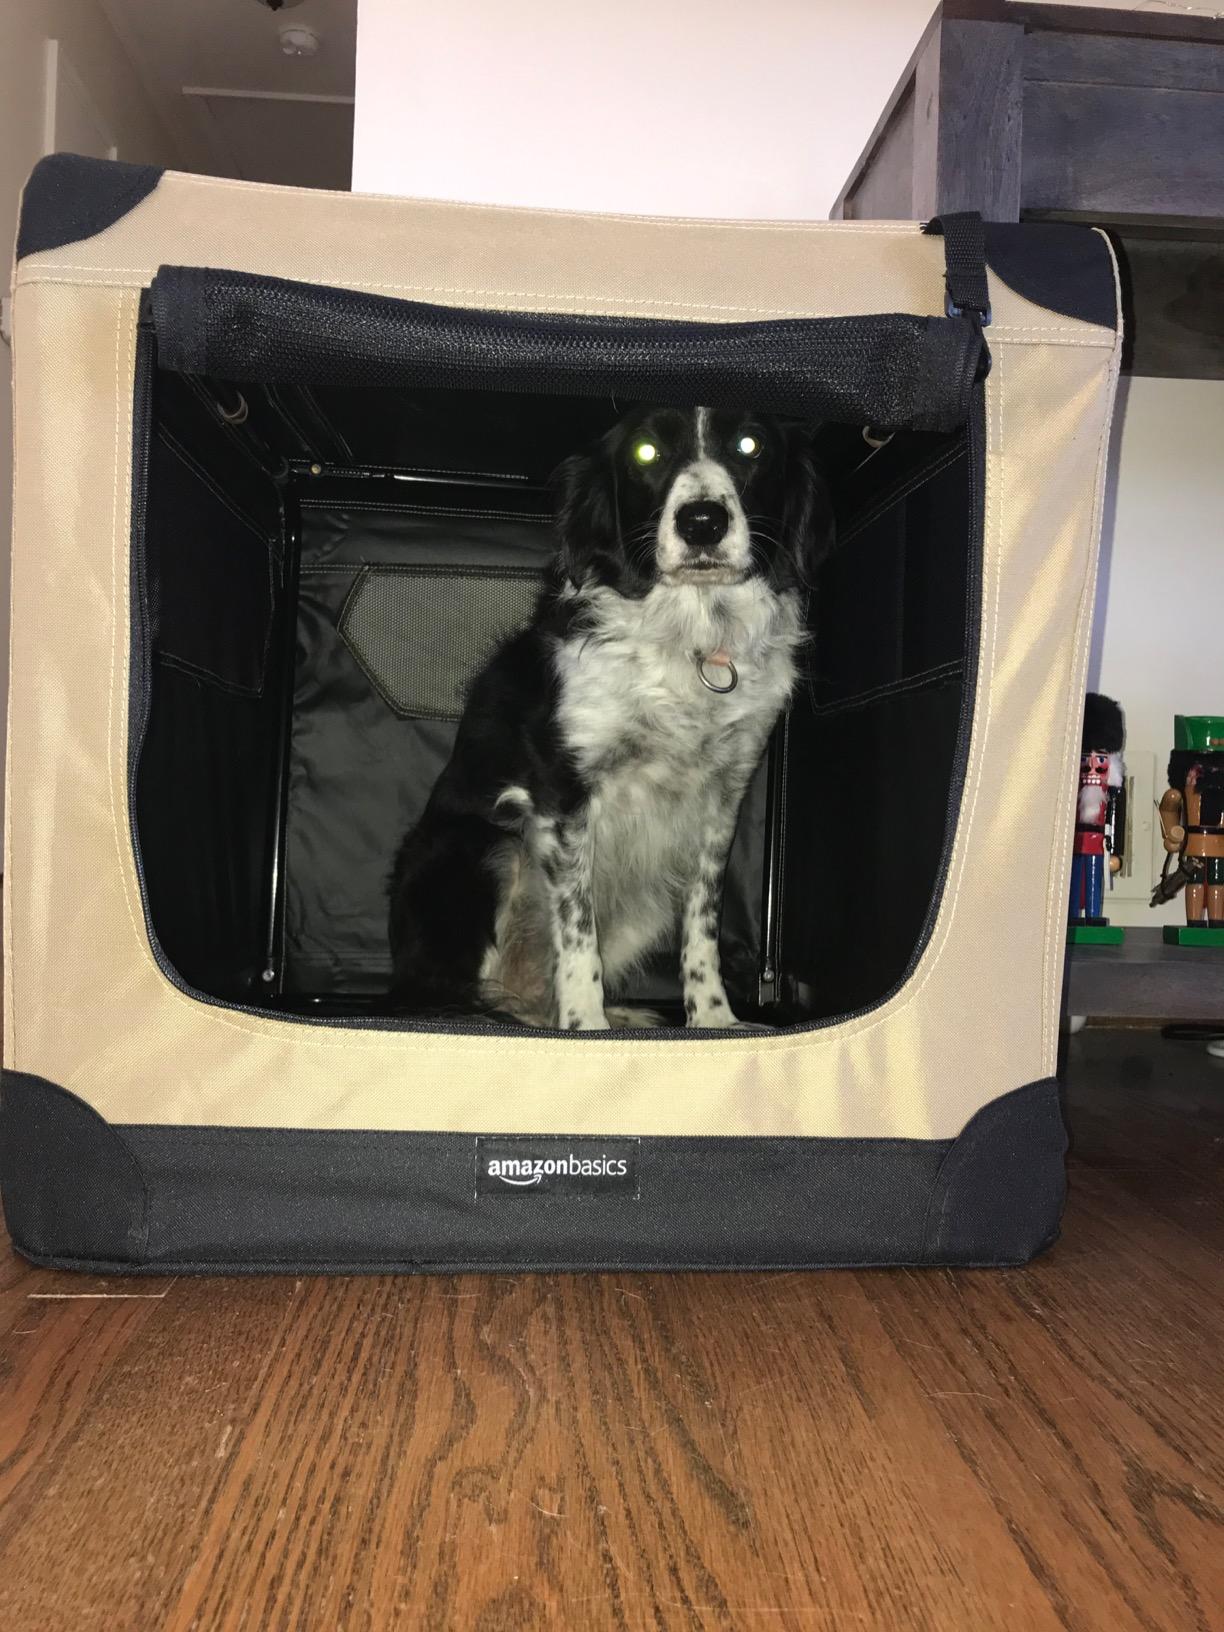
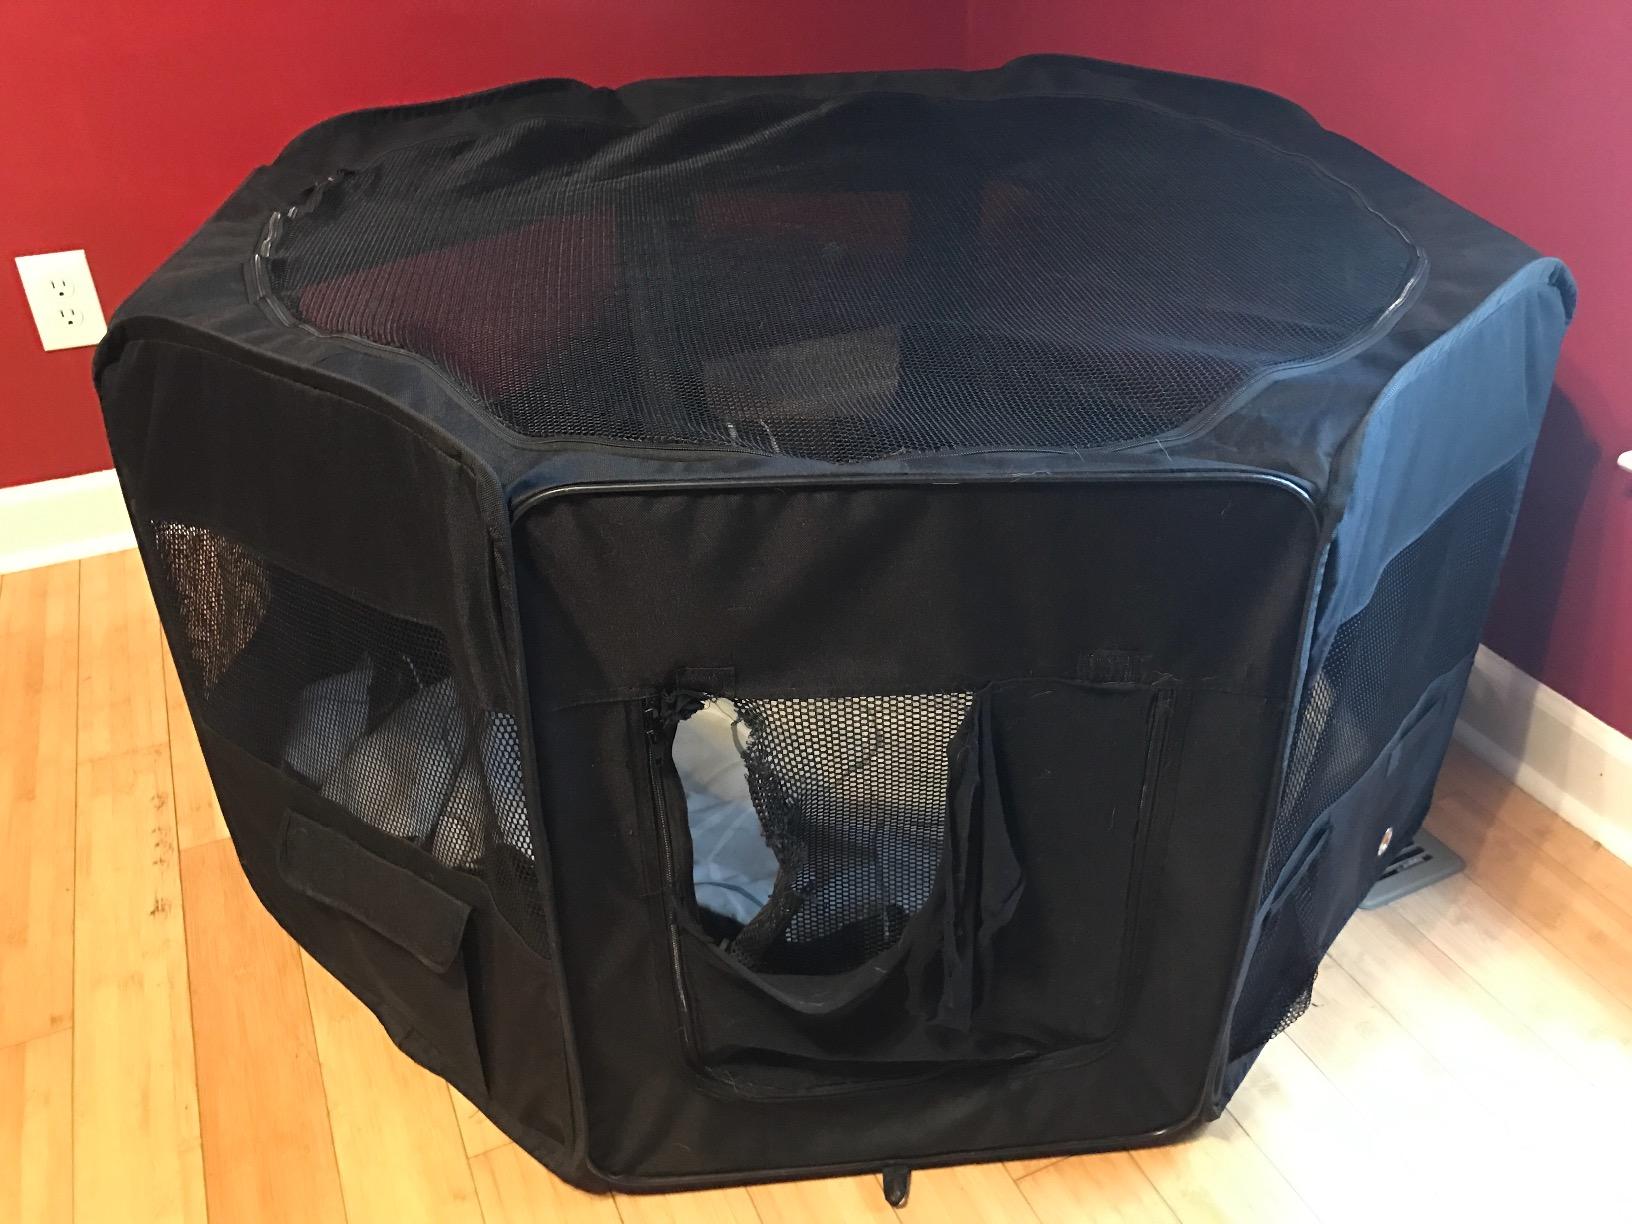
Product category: items_kennel
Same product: no